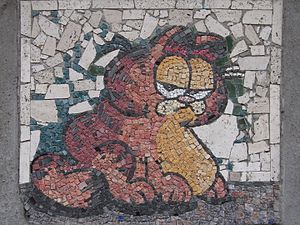
Garfield
Garfield som mosaik.
Garfield er en tegneserie om den lasagne-elskende kat Garfield, hunden Futte og deres ejer Harald Jensen.